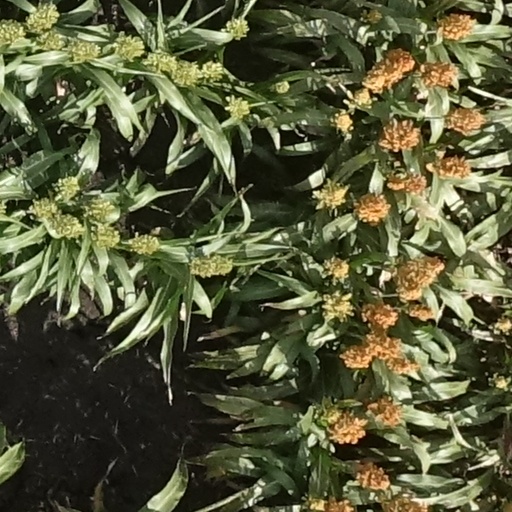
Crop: sorghum